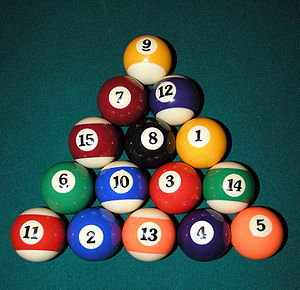
Bal (billard) / Ballerne i forskellige discipliner / Pool
Et sæt poolballer
En bal er en kugle, der anvendes til billard. Til de forskellige discipliner anvendes baller med forskellige egenskaber.